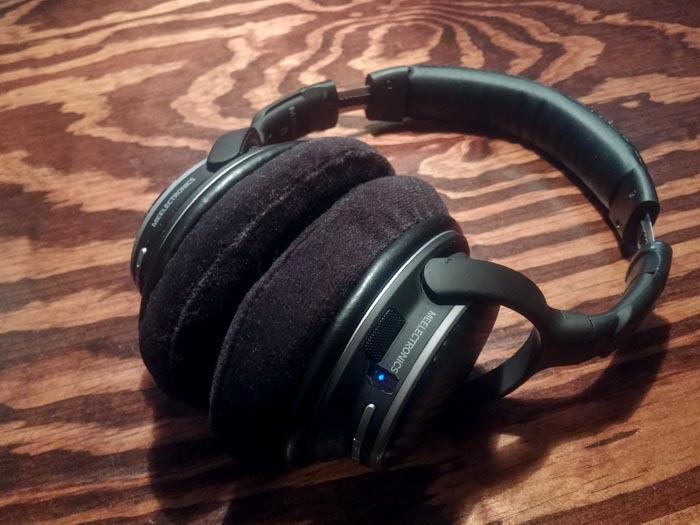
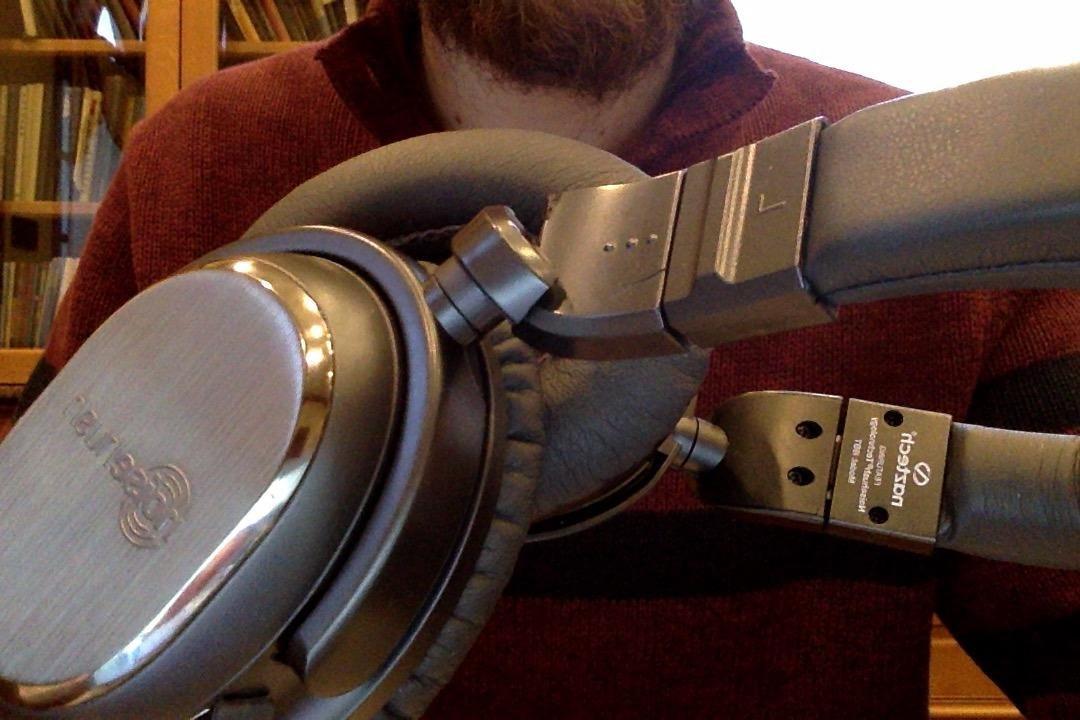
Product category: headphones
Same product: no